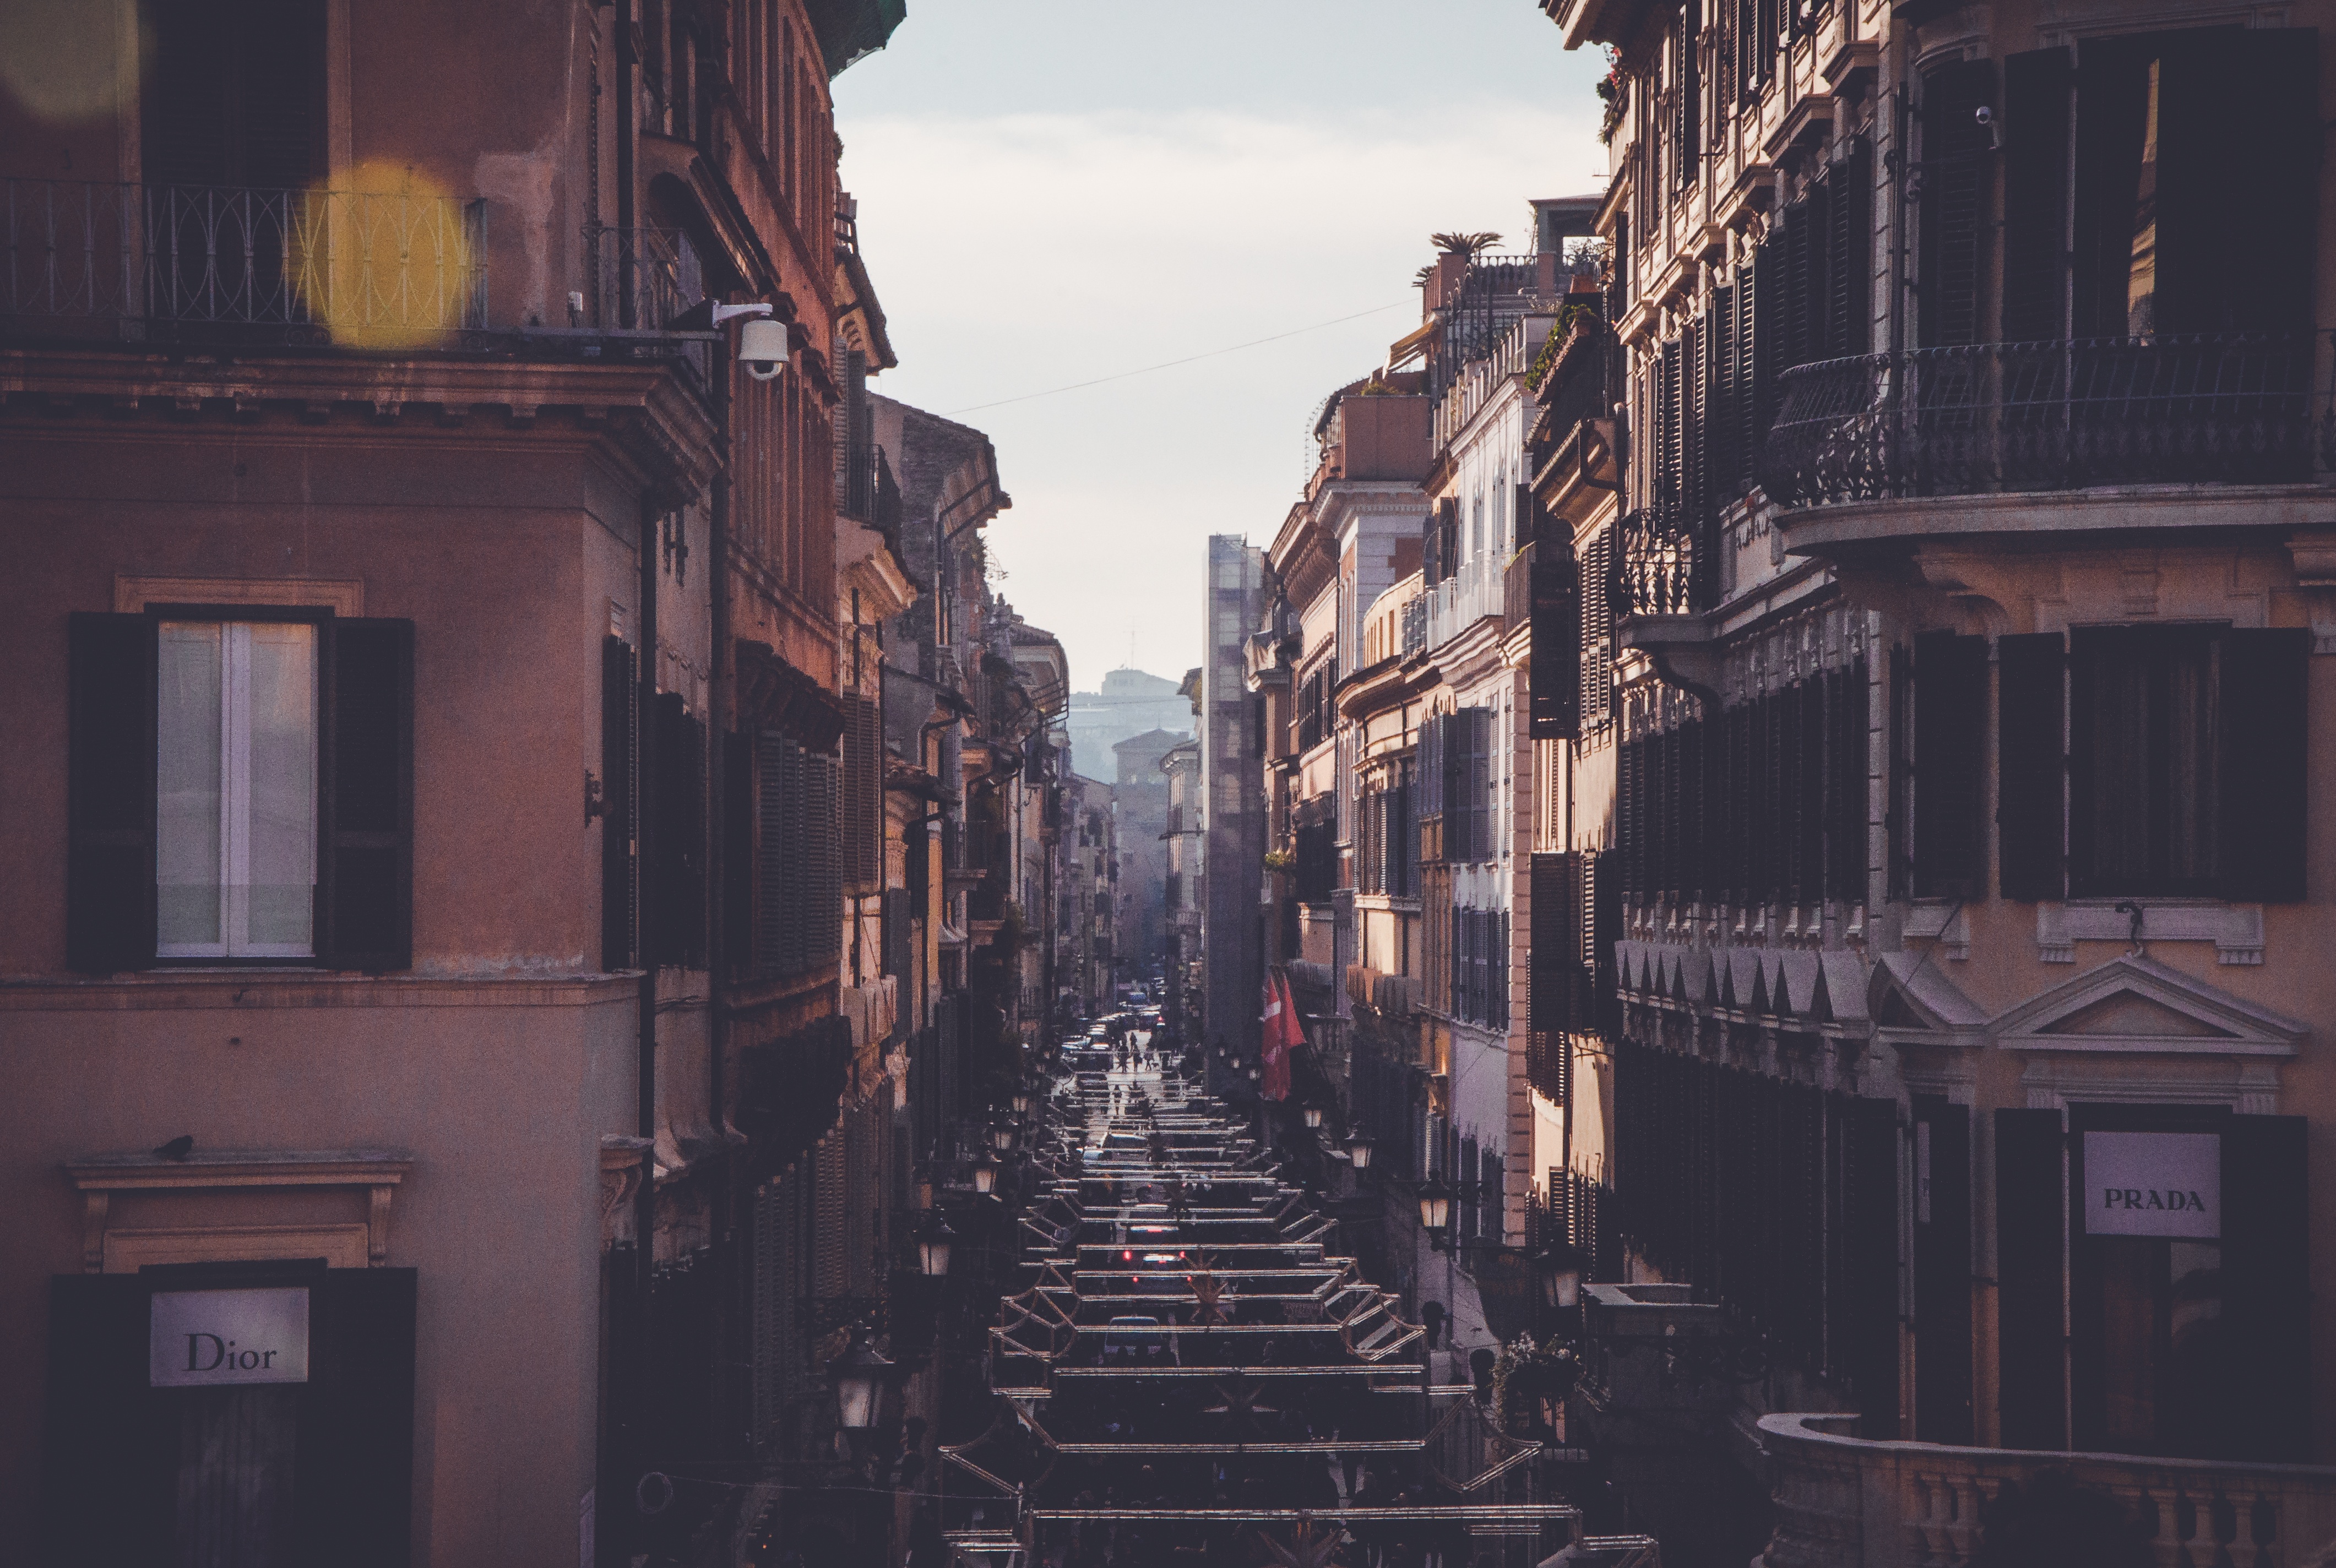
road, street, town, alley, cityscape, evening, waterway, infrastructure, metropolis, urban area